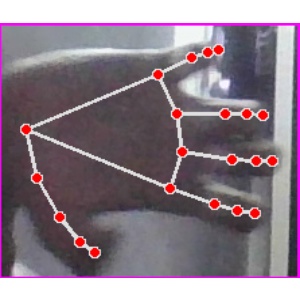
अक्षर: त